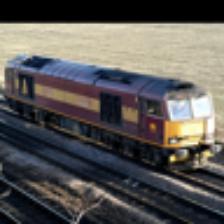
Label: NonHuman